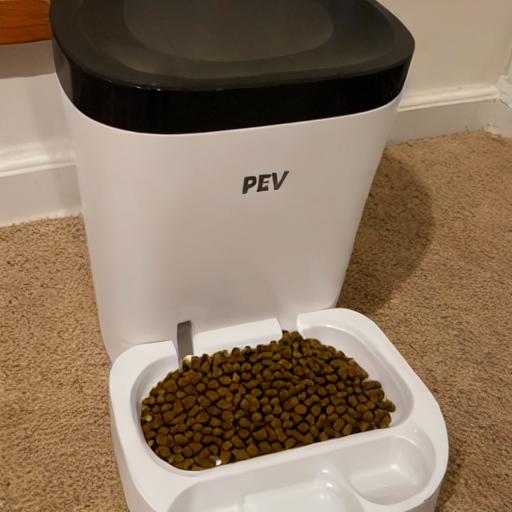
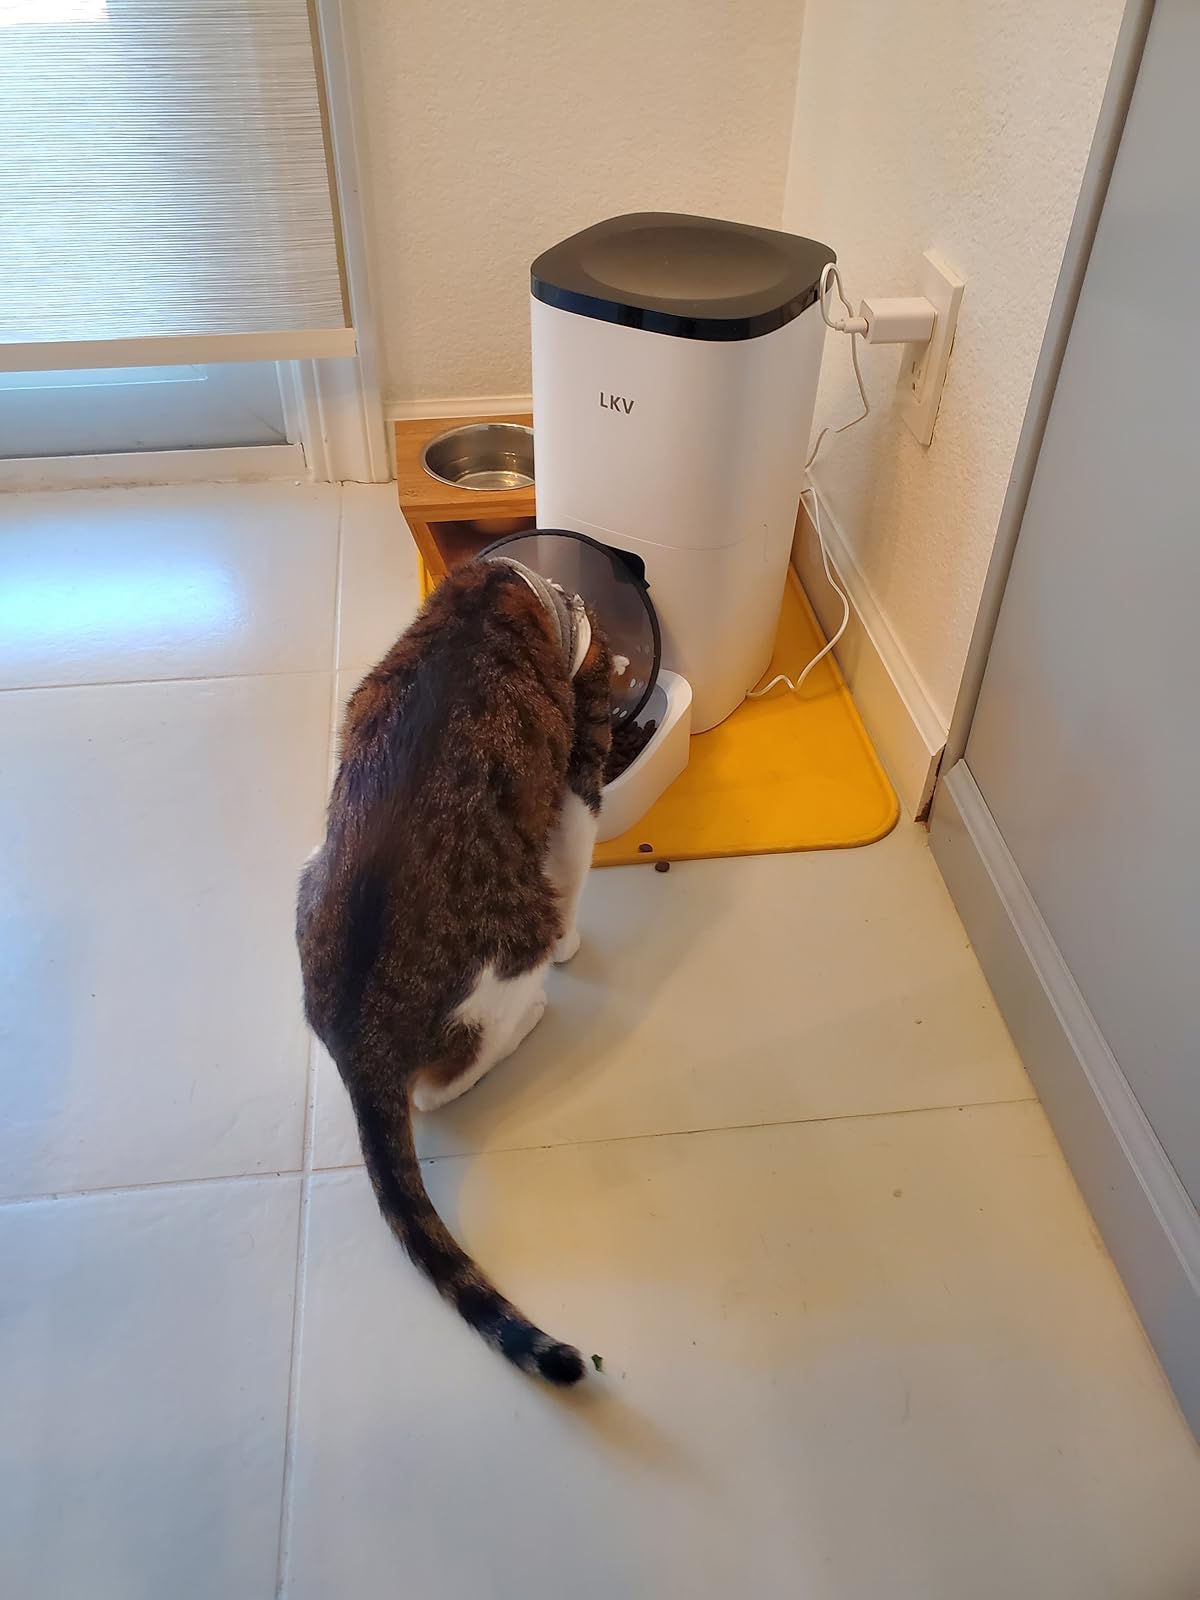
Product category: items_feeder
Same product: no